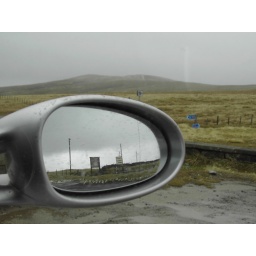
Hartside Cafe sign in wing mirror